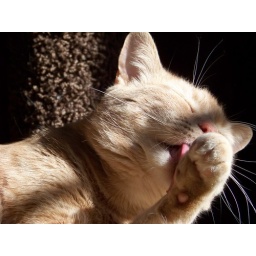
My cat Nashi giving himself a bath while laying in the sun coming in my living room window.